War of the Third Coalition

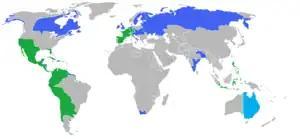
All the participants of the War of the Third Coalition.

Realizing the danger of his position, Mack decided to go on the offensive. On 8 October, he commanded the army to concentrate around Günzburg and hoped to strike at Napoleon's lines of communication. Mack instructed Kienmayer to draw Napoleon further east towards Munich and Augsburg. Napoleon did not seriously consider the possibility that Mack would cross the Danube and move away from his central base, but he did realize that seizing the bridges at Günzburg would yield a large strategic advantage. To accomplish this objective, Napoleon sent Ney's Corps to Günzburg, completely unaware that the bulk of the Austrian army was heading to the same destination. On 8 October, however, the campaign witnessed its first serious battle at Wertingen between Auffenburg's troops and those of Murat and Lannes.